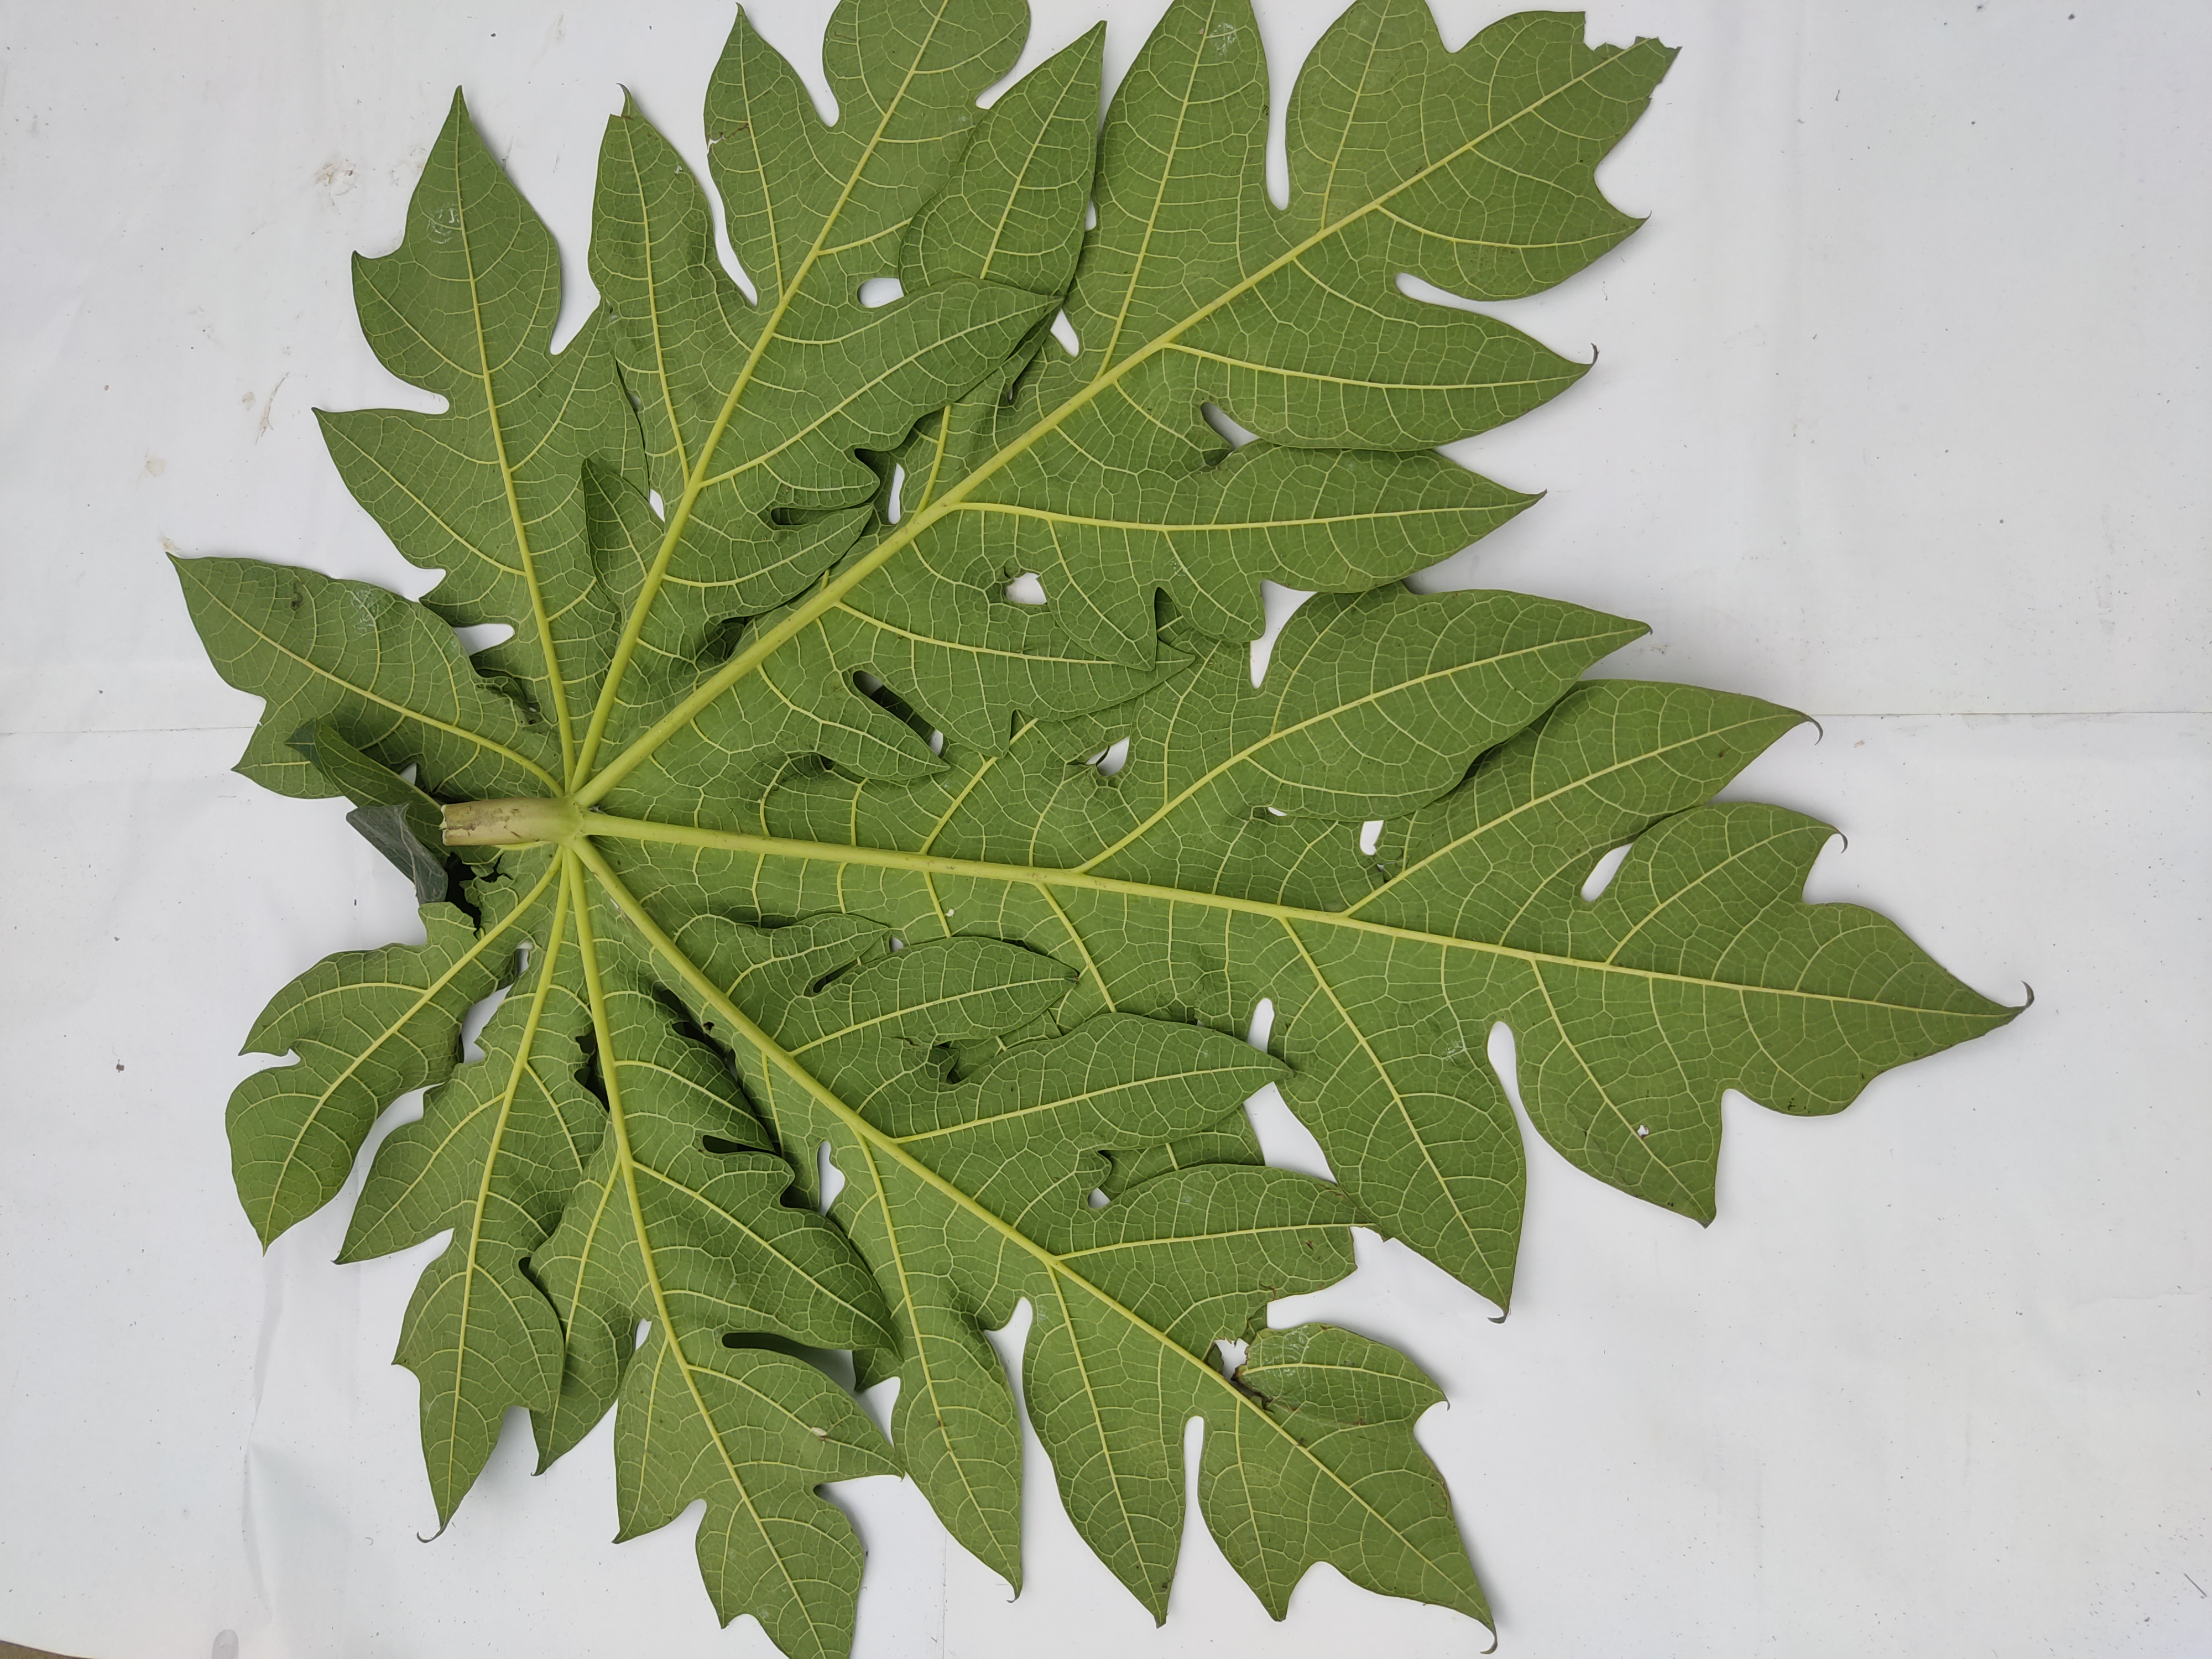
Label: Healthy Leaf